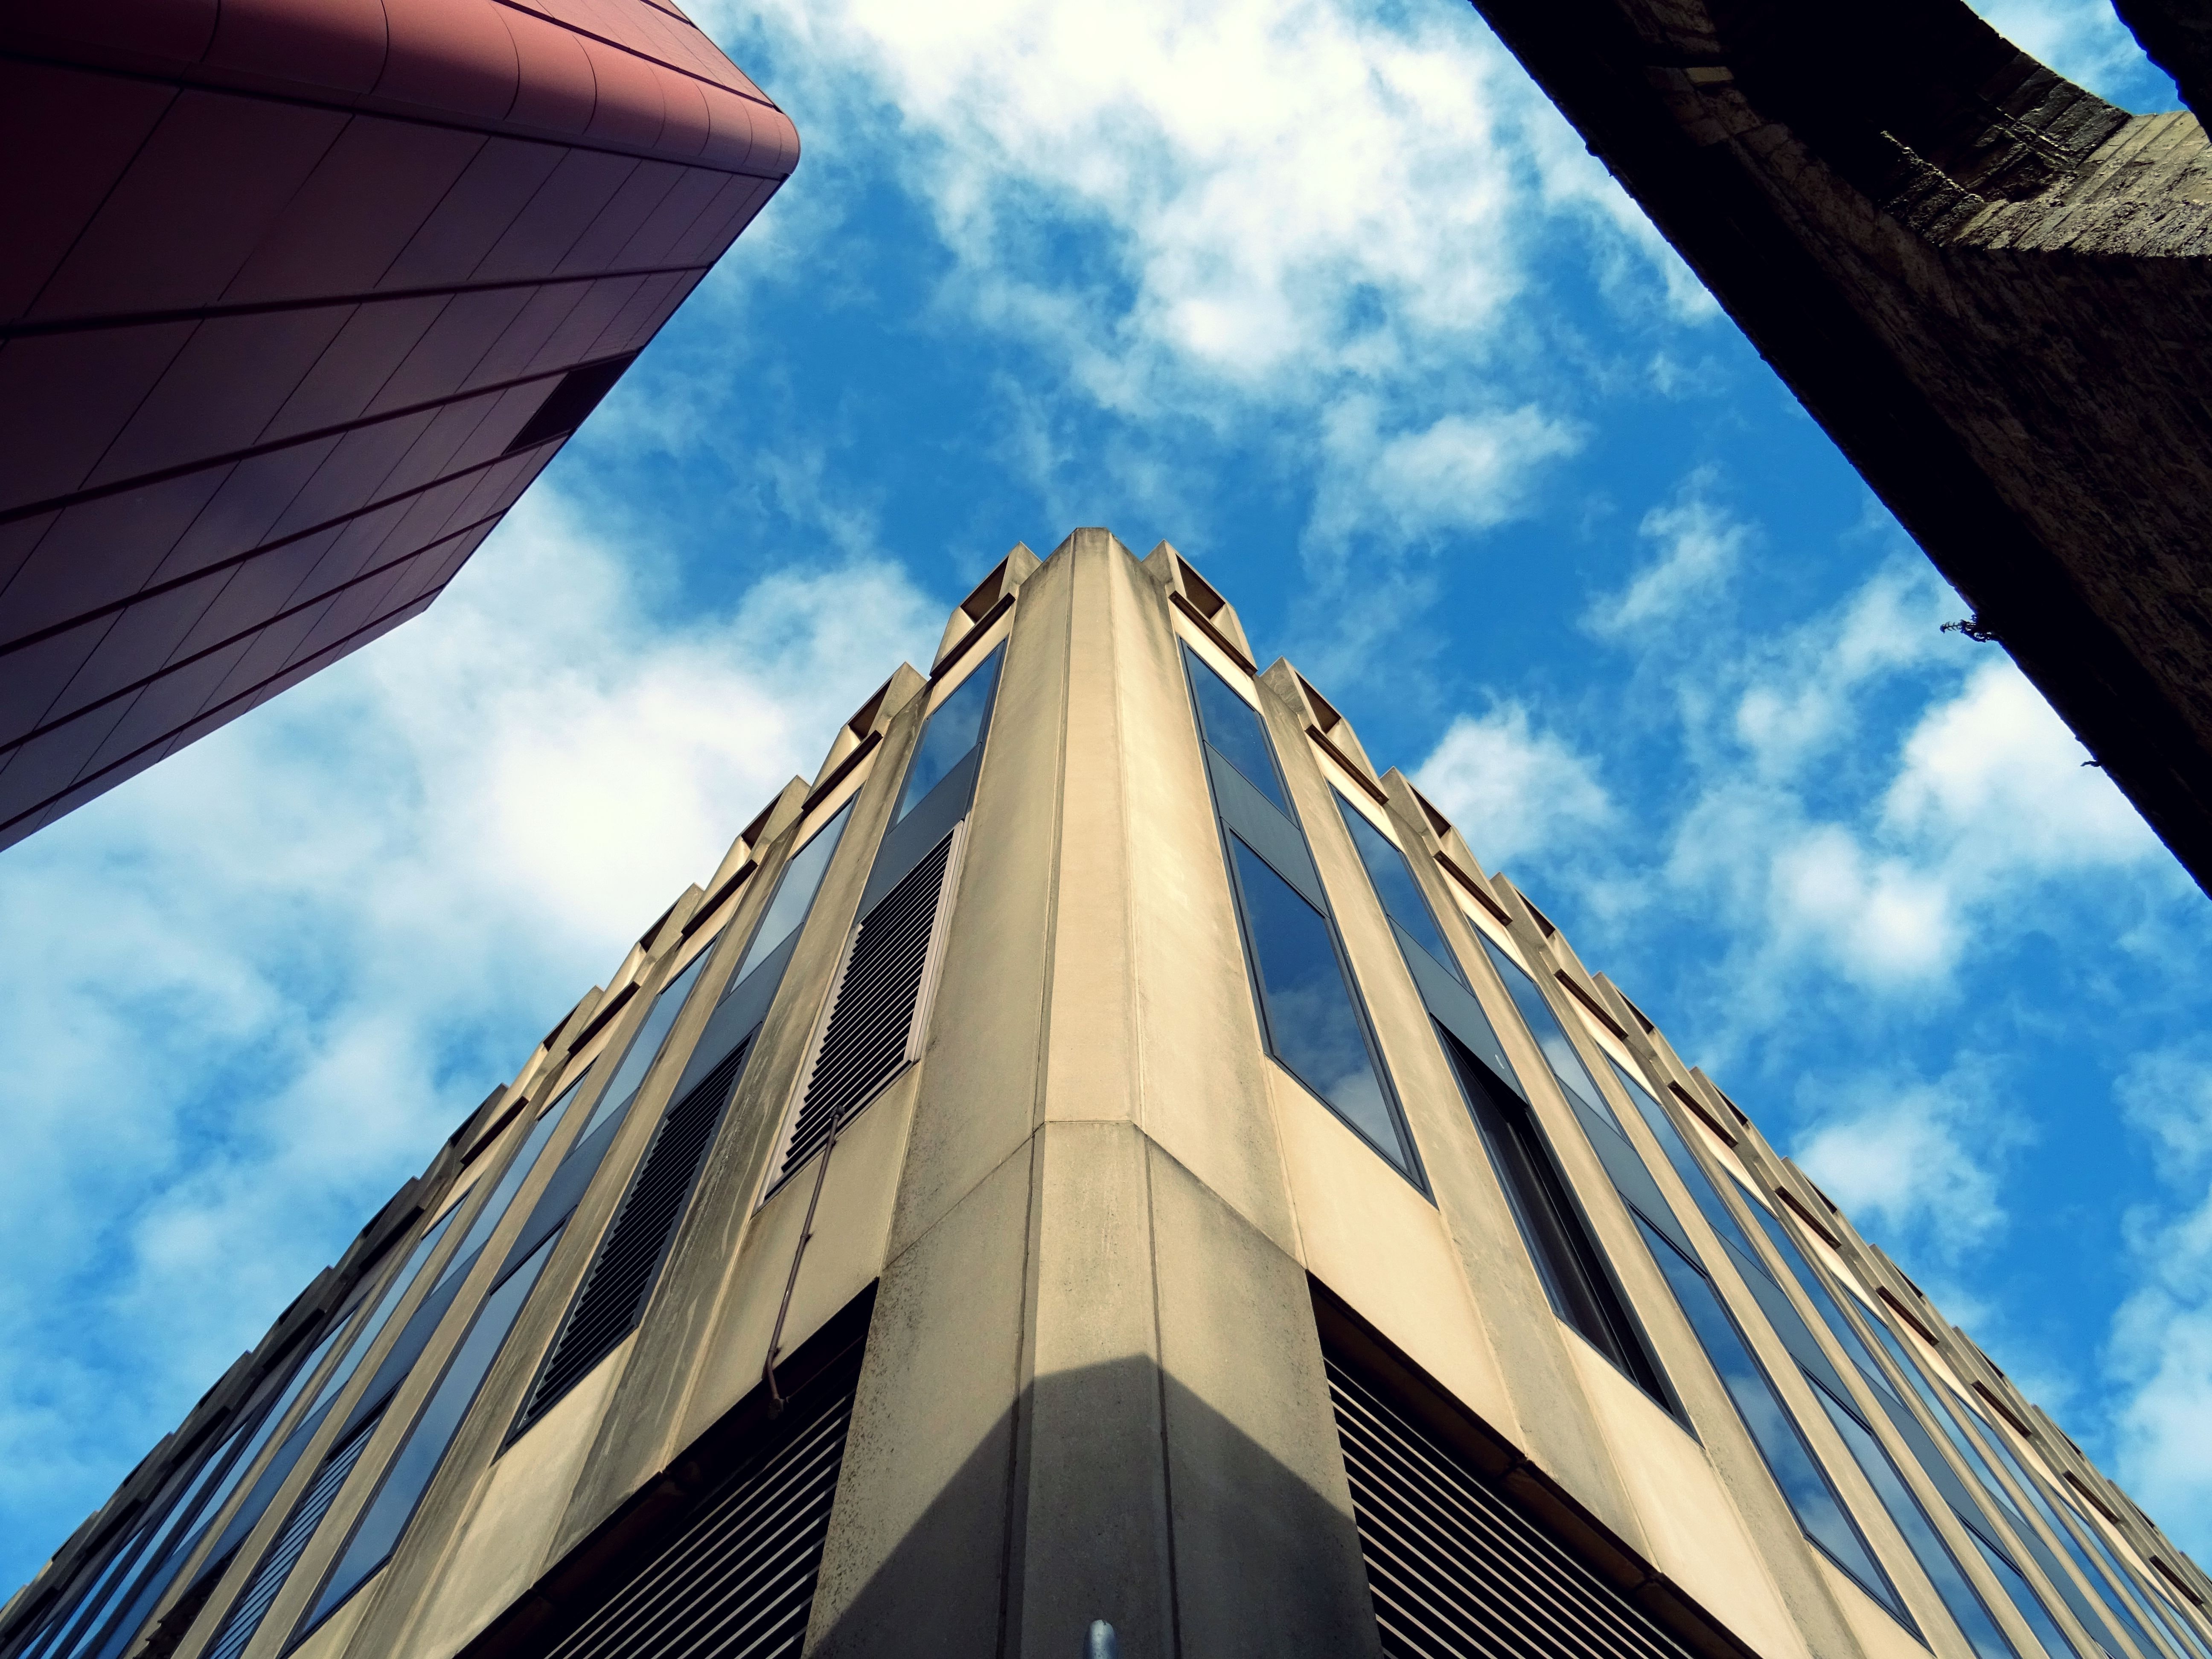
sky, blue, daytime, architecture, landmark, building, cloud, urban area, skyscraper, line, symmetry, facade, city, commercial building, Material property, real estate, reflection, tower block, house, corporate headquarters, world, downtown, metal, mixed use, tower